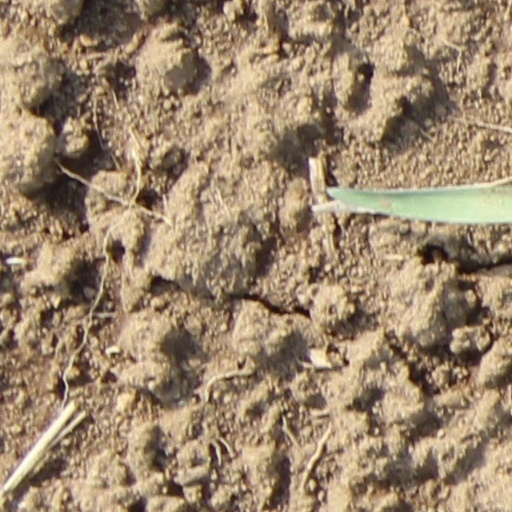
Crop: wheat